2018 Eritrea–Ethiopia summit

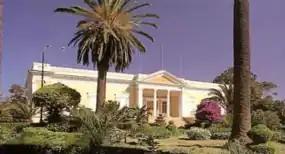
Eritrean presidential office in Asmara

Abiy arrived in Asmara, Eritrea on 8 July, where he was greeted by President Isaias at Asmara International Airport. Hundreds of thousands of people lined Asmara's main thoroughfare, Harnet Avenue, to welcome the Ethiopian leader's motorcade. The two leaders and their delegations held an expanded bilateral meeting at the Presidential Palace, announcing that telephone lines between the two countries would be re-connected with immediate effect. Also announced were the re-establishment of embassies, the opening of ports, air routes, and "free travel" between the two countries, although what the latter would entail was unclear.